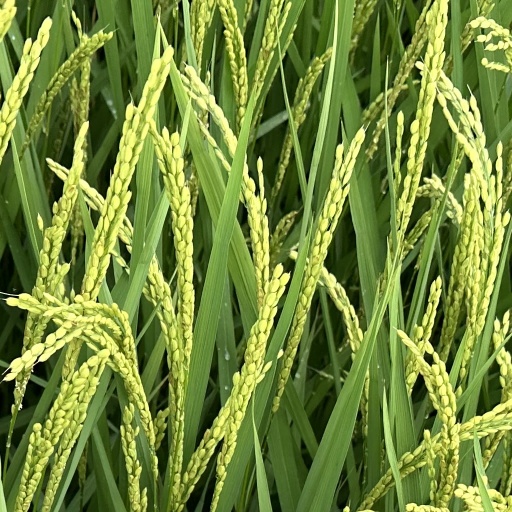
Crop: rice